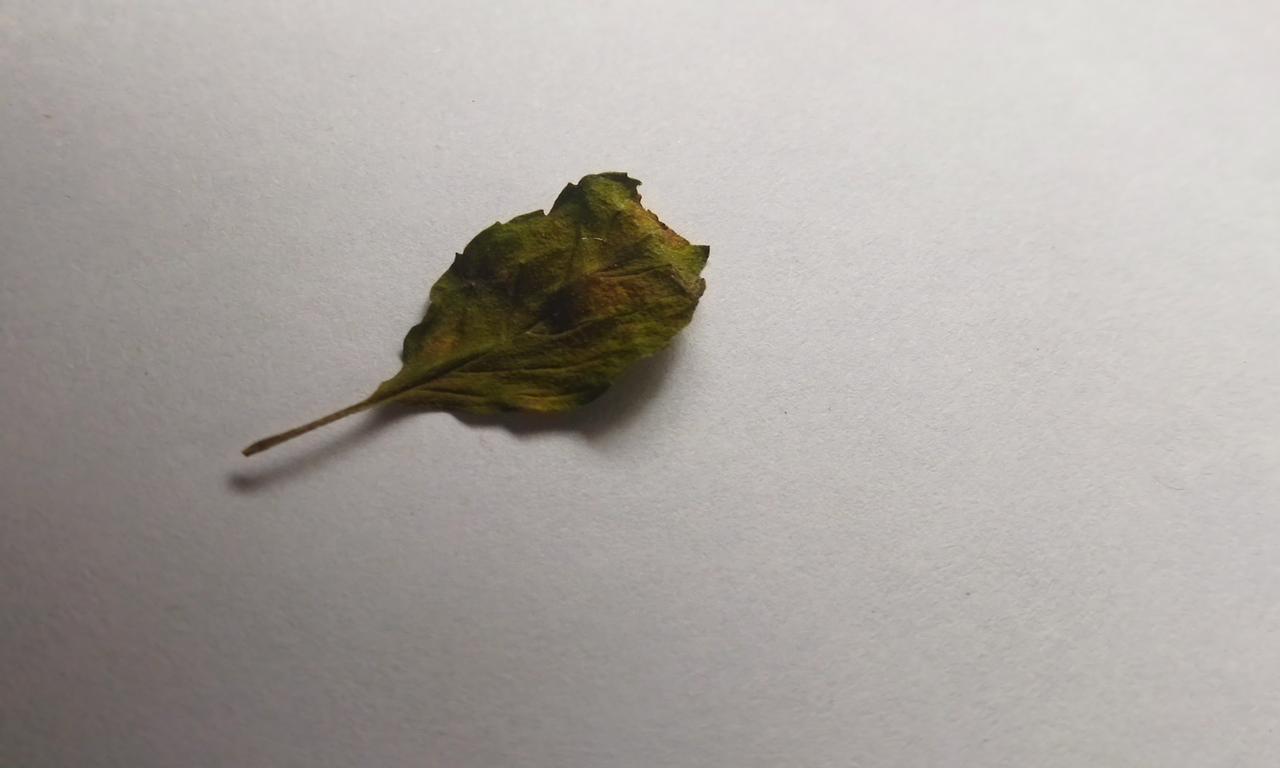
Label: Spoiled